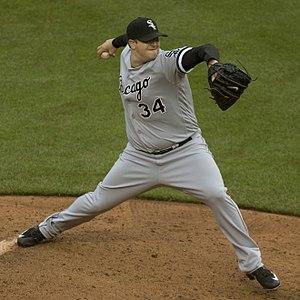
Matthew James Albers est un lanceur de relève droitier de la Ligue majeure de baseball.